Rockland (Brooklandville, Maryland)

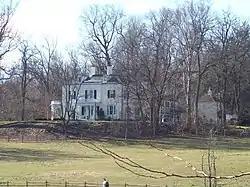
Rockland, December 2009

Rockland is a historic home located on Falls Road in Brooklandville, Baltimore County, Maryland. It is a -story Greek Revival-influenced house consisting of a three-bay-wide main block, constructed in 1837, with two telescoping additions, a two-bay-wide stage completed in 1852, and a three-bay-wide section built after 1890. The brick structure has been stuccoed and scored to resemble ashlar masonry. Also on the property are a smokehouse, bake oven, a large bank barn, and a late-19th-century frame shed.